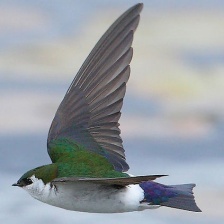
Species: VIOLET GREEN SWALLOW
Scientific name: TACHYCINETA THALASSINA